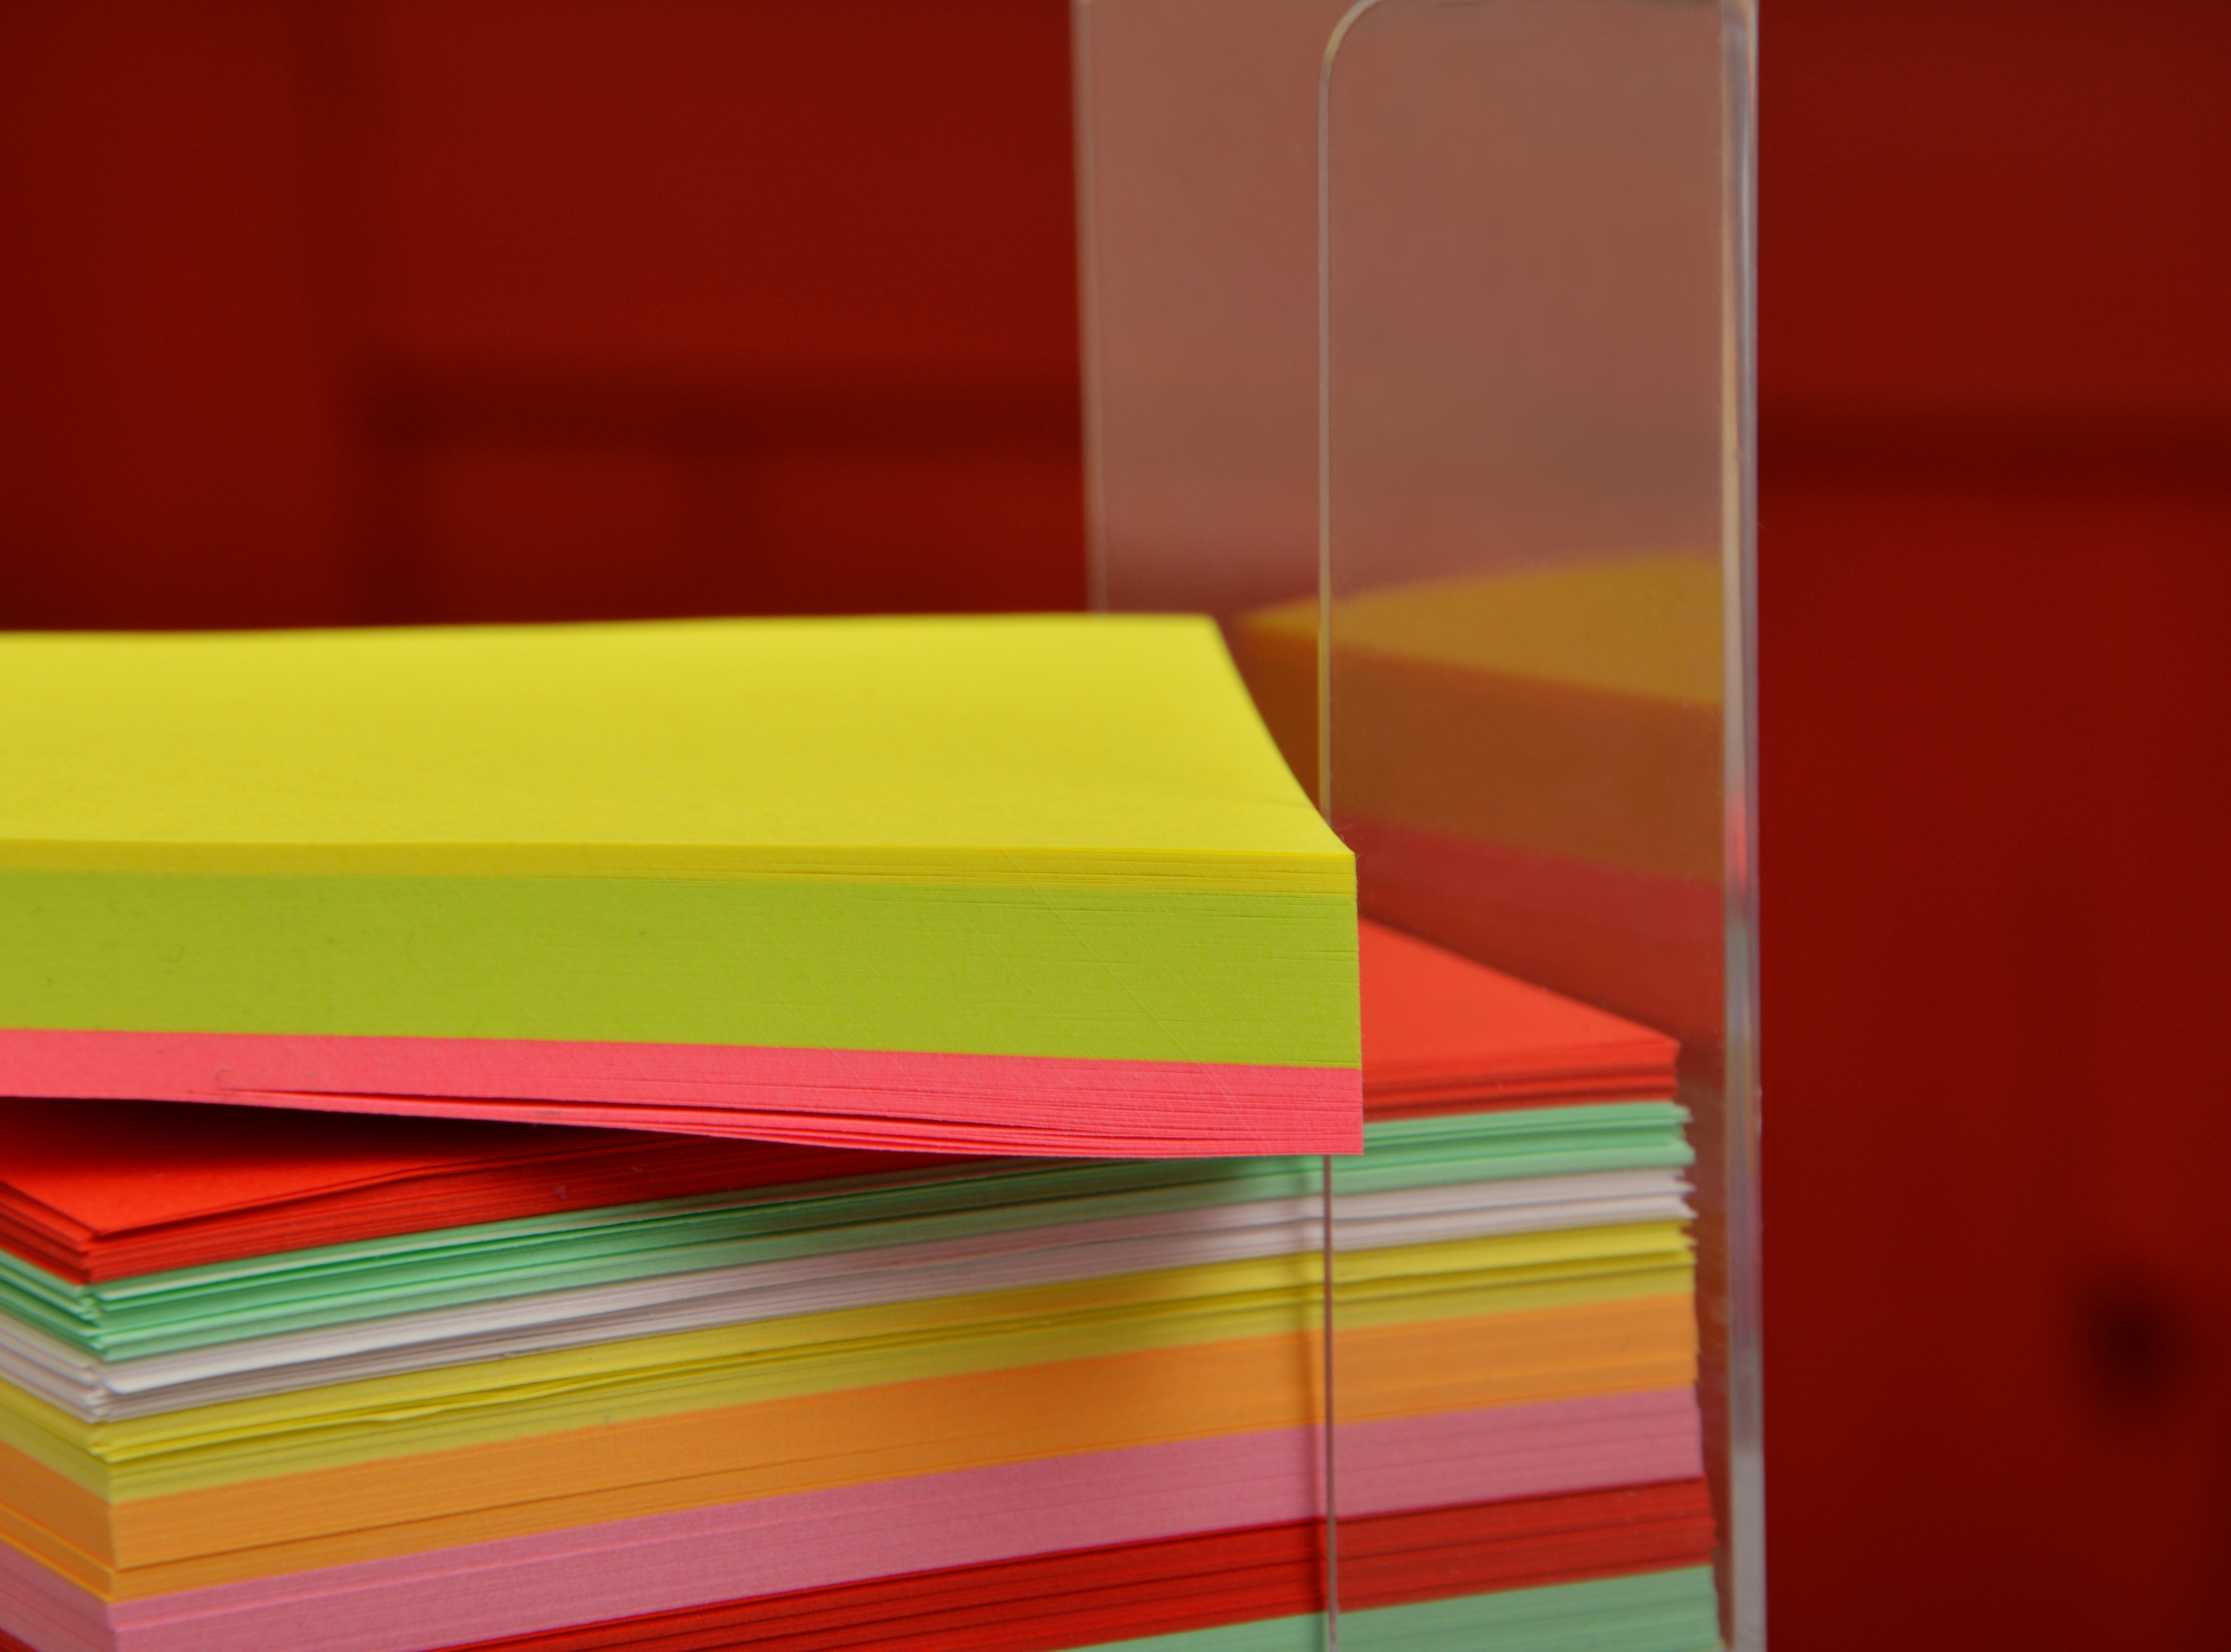
orange, pattern, line, green, red, color, office, stack, colorful, yellow, paper, material, circle, note, leaves, design, shape, list, notes, office accessories, office supplies, zettelbox, memo, write down, save to list, window covering